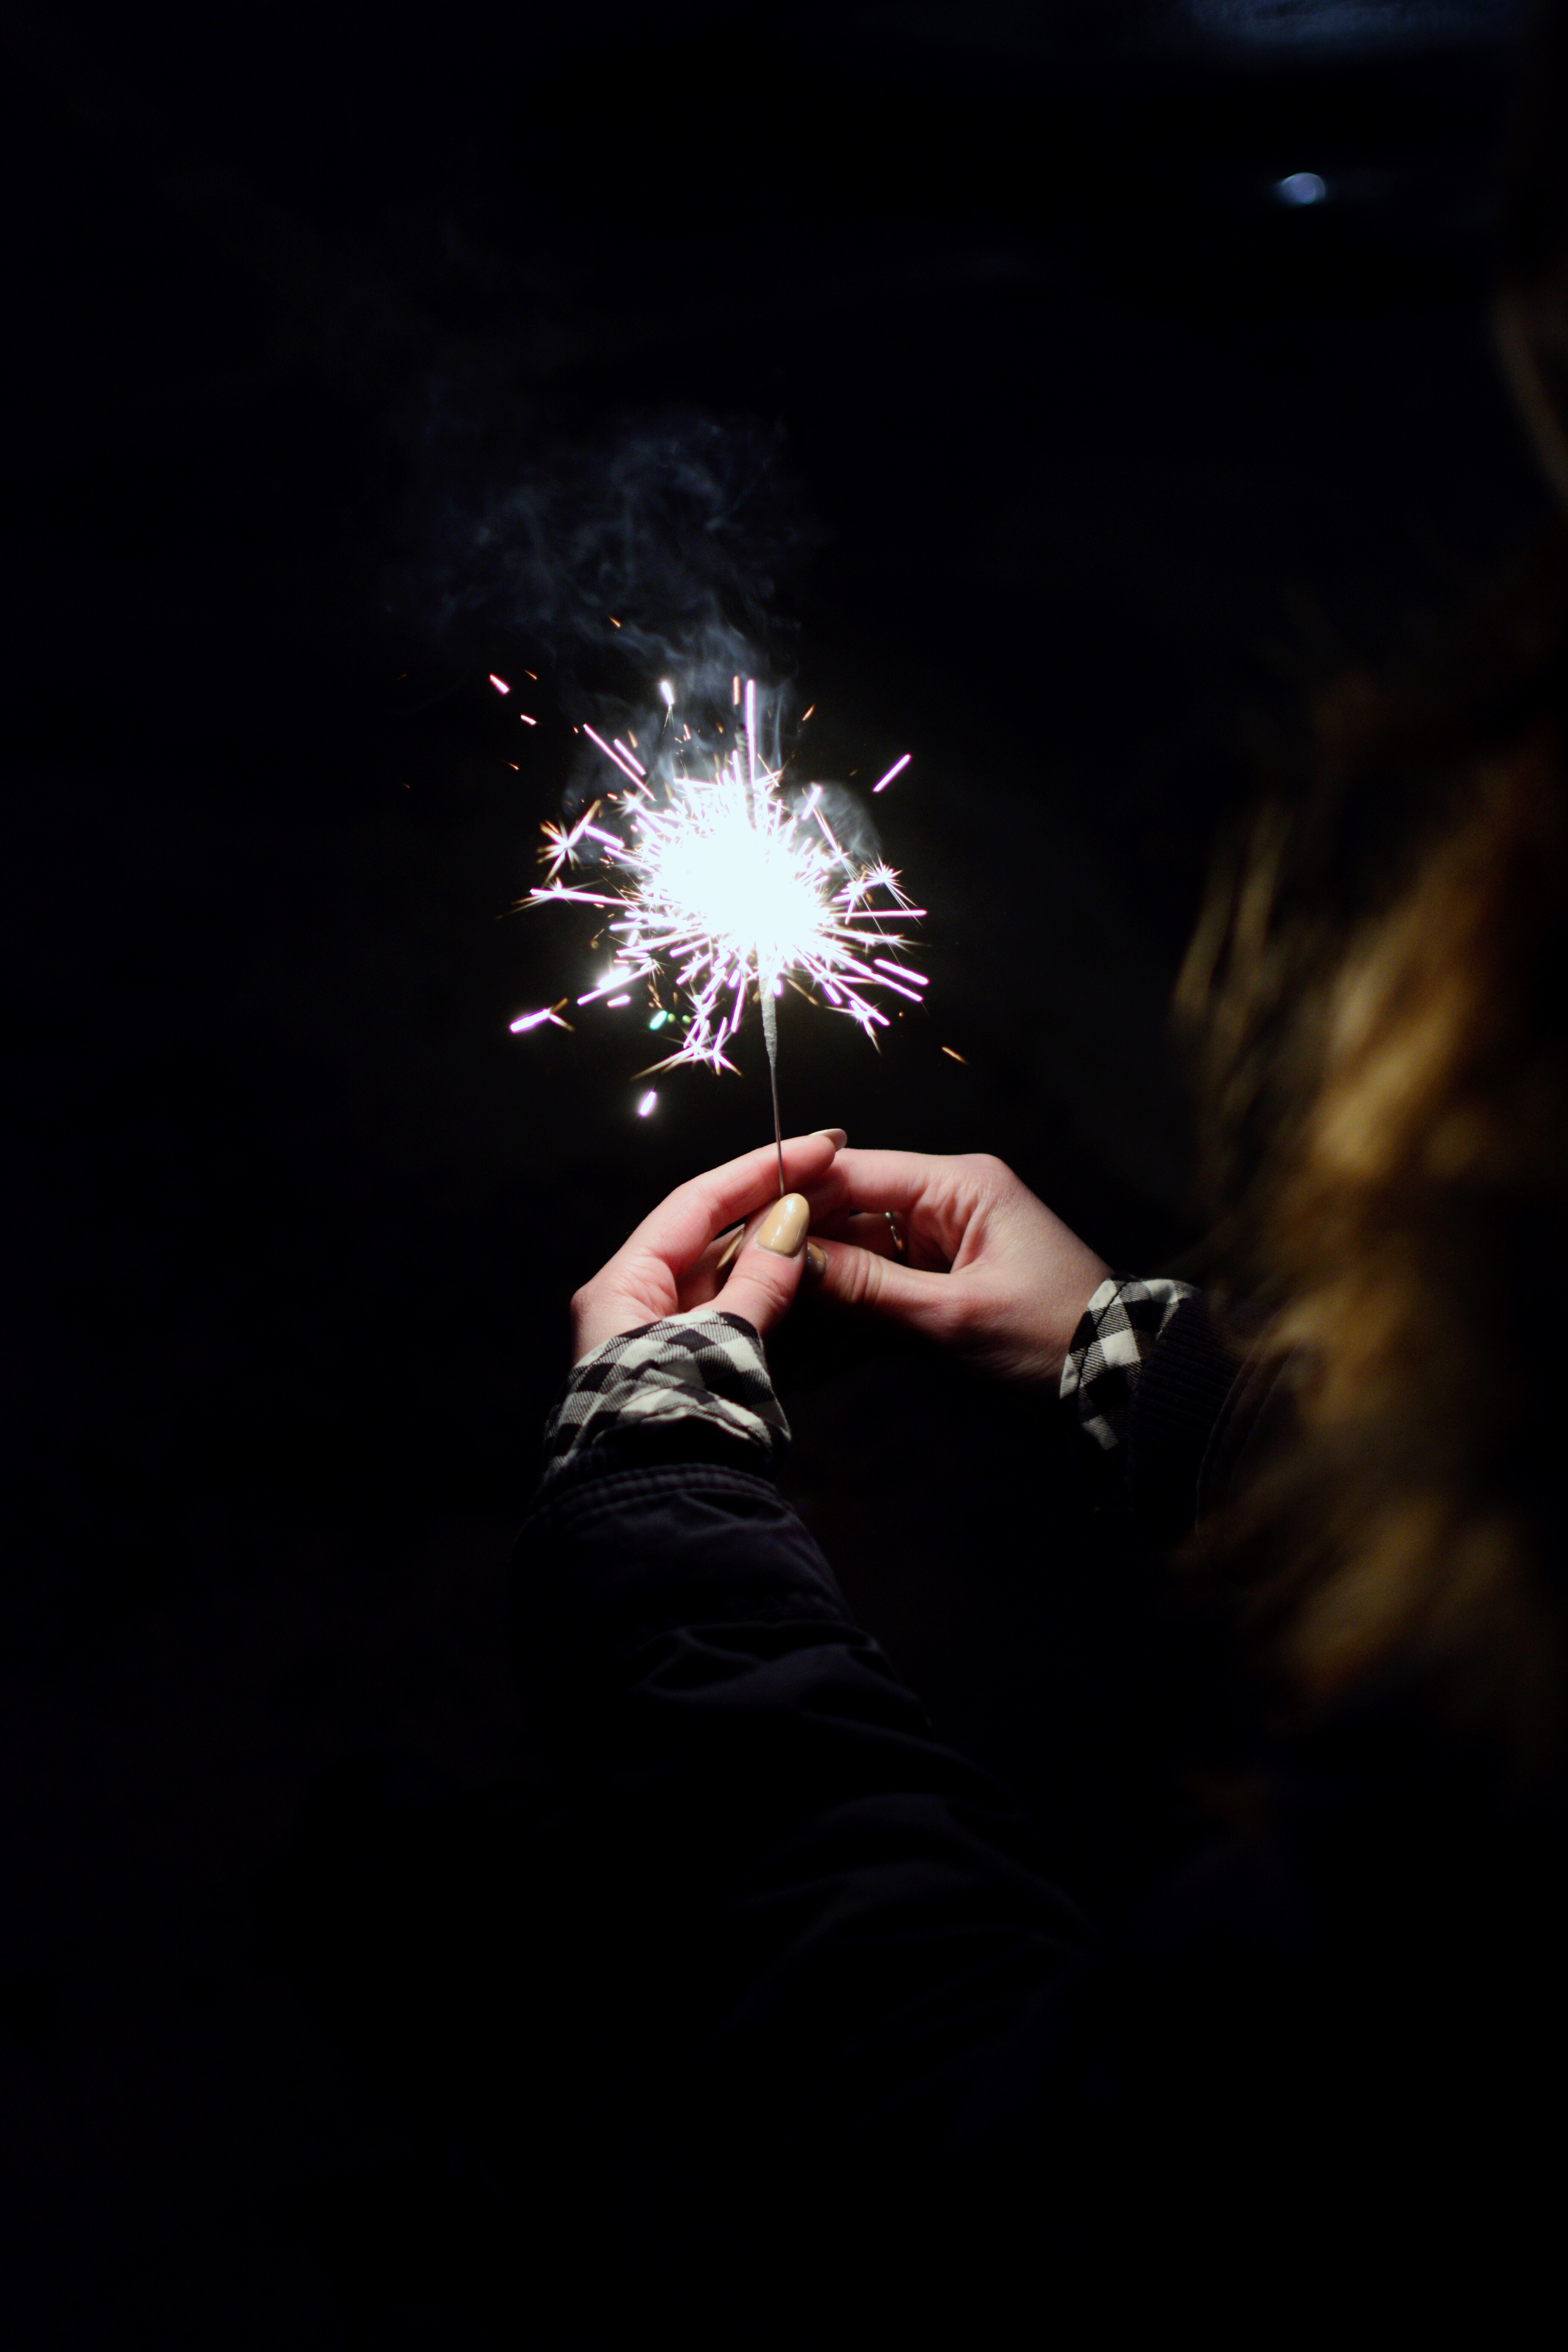
light, night, sparkler, darkness, event